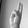
ASL letter: U